Wolfsburg

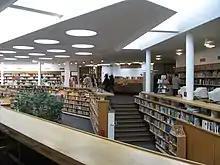
Alvar Aalto Cultural Centre (1958–62)

The first mayor of the young Stadt des KdF-Wagens was the government assessor Karl Bock, on enactment #145 of the chief president of the government of Lüneburg effective from 1 July 1938. His allies were also deployed by the government.